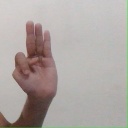
अक्षर: भ